War crimes in the Gaza War (2008–2009)

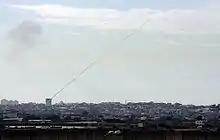
A rocket is fired from Gaza to Israel in December 2008.

As stated by several sources, including the UN official and Human Rights Watch (HRW) report published in August 2009, deliberate and systematic targeting of civilians and civilian objects in southern Israel since 2001 by Palestinian armed groups' rocket attacks violates International Humanitarian Law and amount to war crimes. Israeli Intelligence and Terrorism Information Center (ITIC) note that such attacks contravene the Principle of Distinction, as encapsulated by of Additional Protocol I to the Geneva Conventions of 1949: "it is strictly prohibited to direct attacks at civilian objects or civilians not taking a direct part in hostilities". Furthermore, former Canadian justice minister and McGill University law professor, Irwin Cotler, and the ITIC point out that violation of this prohibition also amounts to a war crime as defined in the of the Rome Statute of the International Criminal Court.